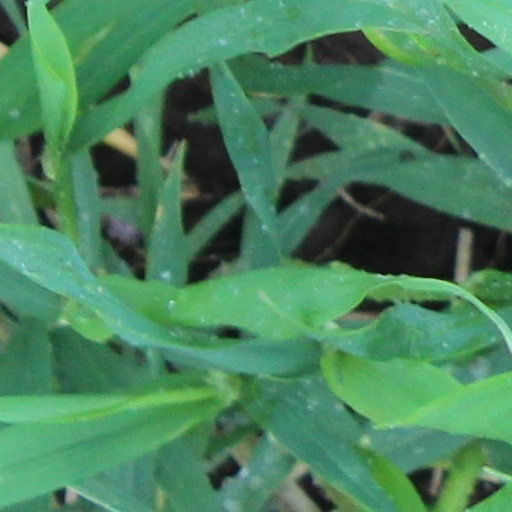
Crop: wheat